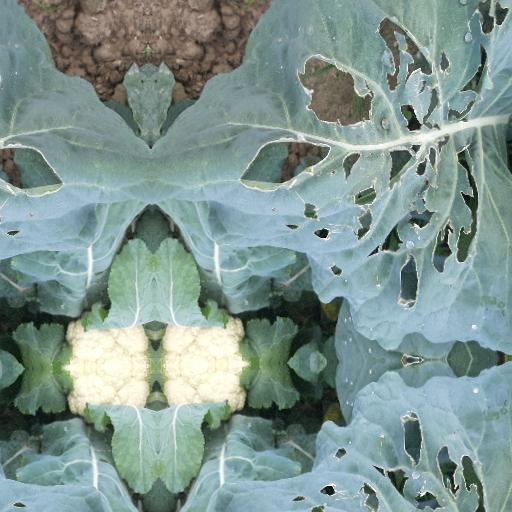
Label: Black Rot